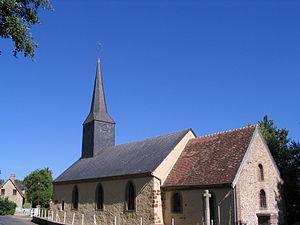
Le Ménil-Bérard est une commune française, située dans le département de l'Orne en région Normandie, peuplée de 75 habitants.